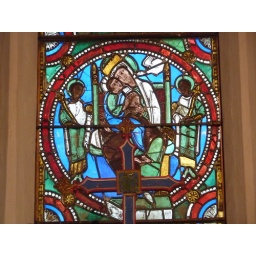
Detail from 12th century French glass in East window of St Mary &amp;amp; All Saints, Rivenhall, Essex.